Bridged nucleic acid

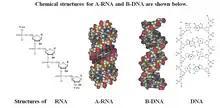
The 3D structures for A-RNA and B-DNA

An increased conformational inflexibility of the sugar moiety in nucleosides (oligonucleotides) results in a gain of high binding affinity with complementary single-stranded RNA and/or double-stranded DNA. The first 2',4'-BNA (LNA) monomers were first synthesized by Takeshi Imanishi's group in 1997 followed independently by Jesper Wengel's group in 1998.